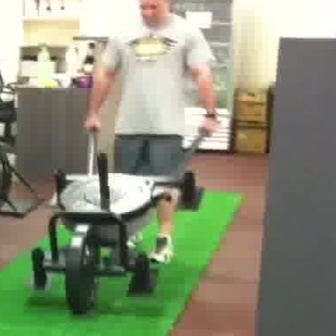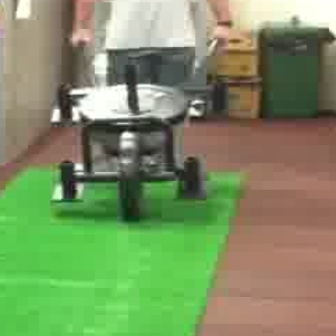
  Please identify the target specified by the bounding box [20,115,216,310] in the first image and locate it in the second image. Return the coordinates in [x_min,y_min,x_max,y_max] format.
Answer: [44,28,234,218]